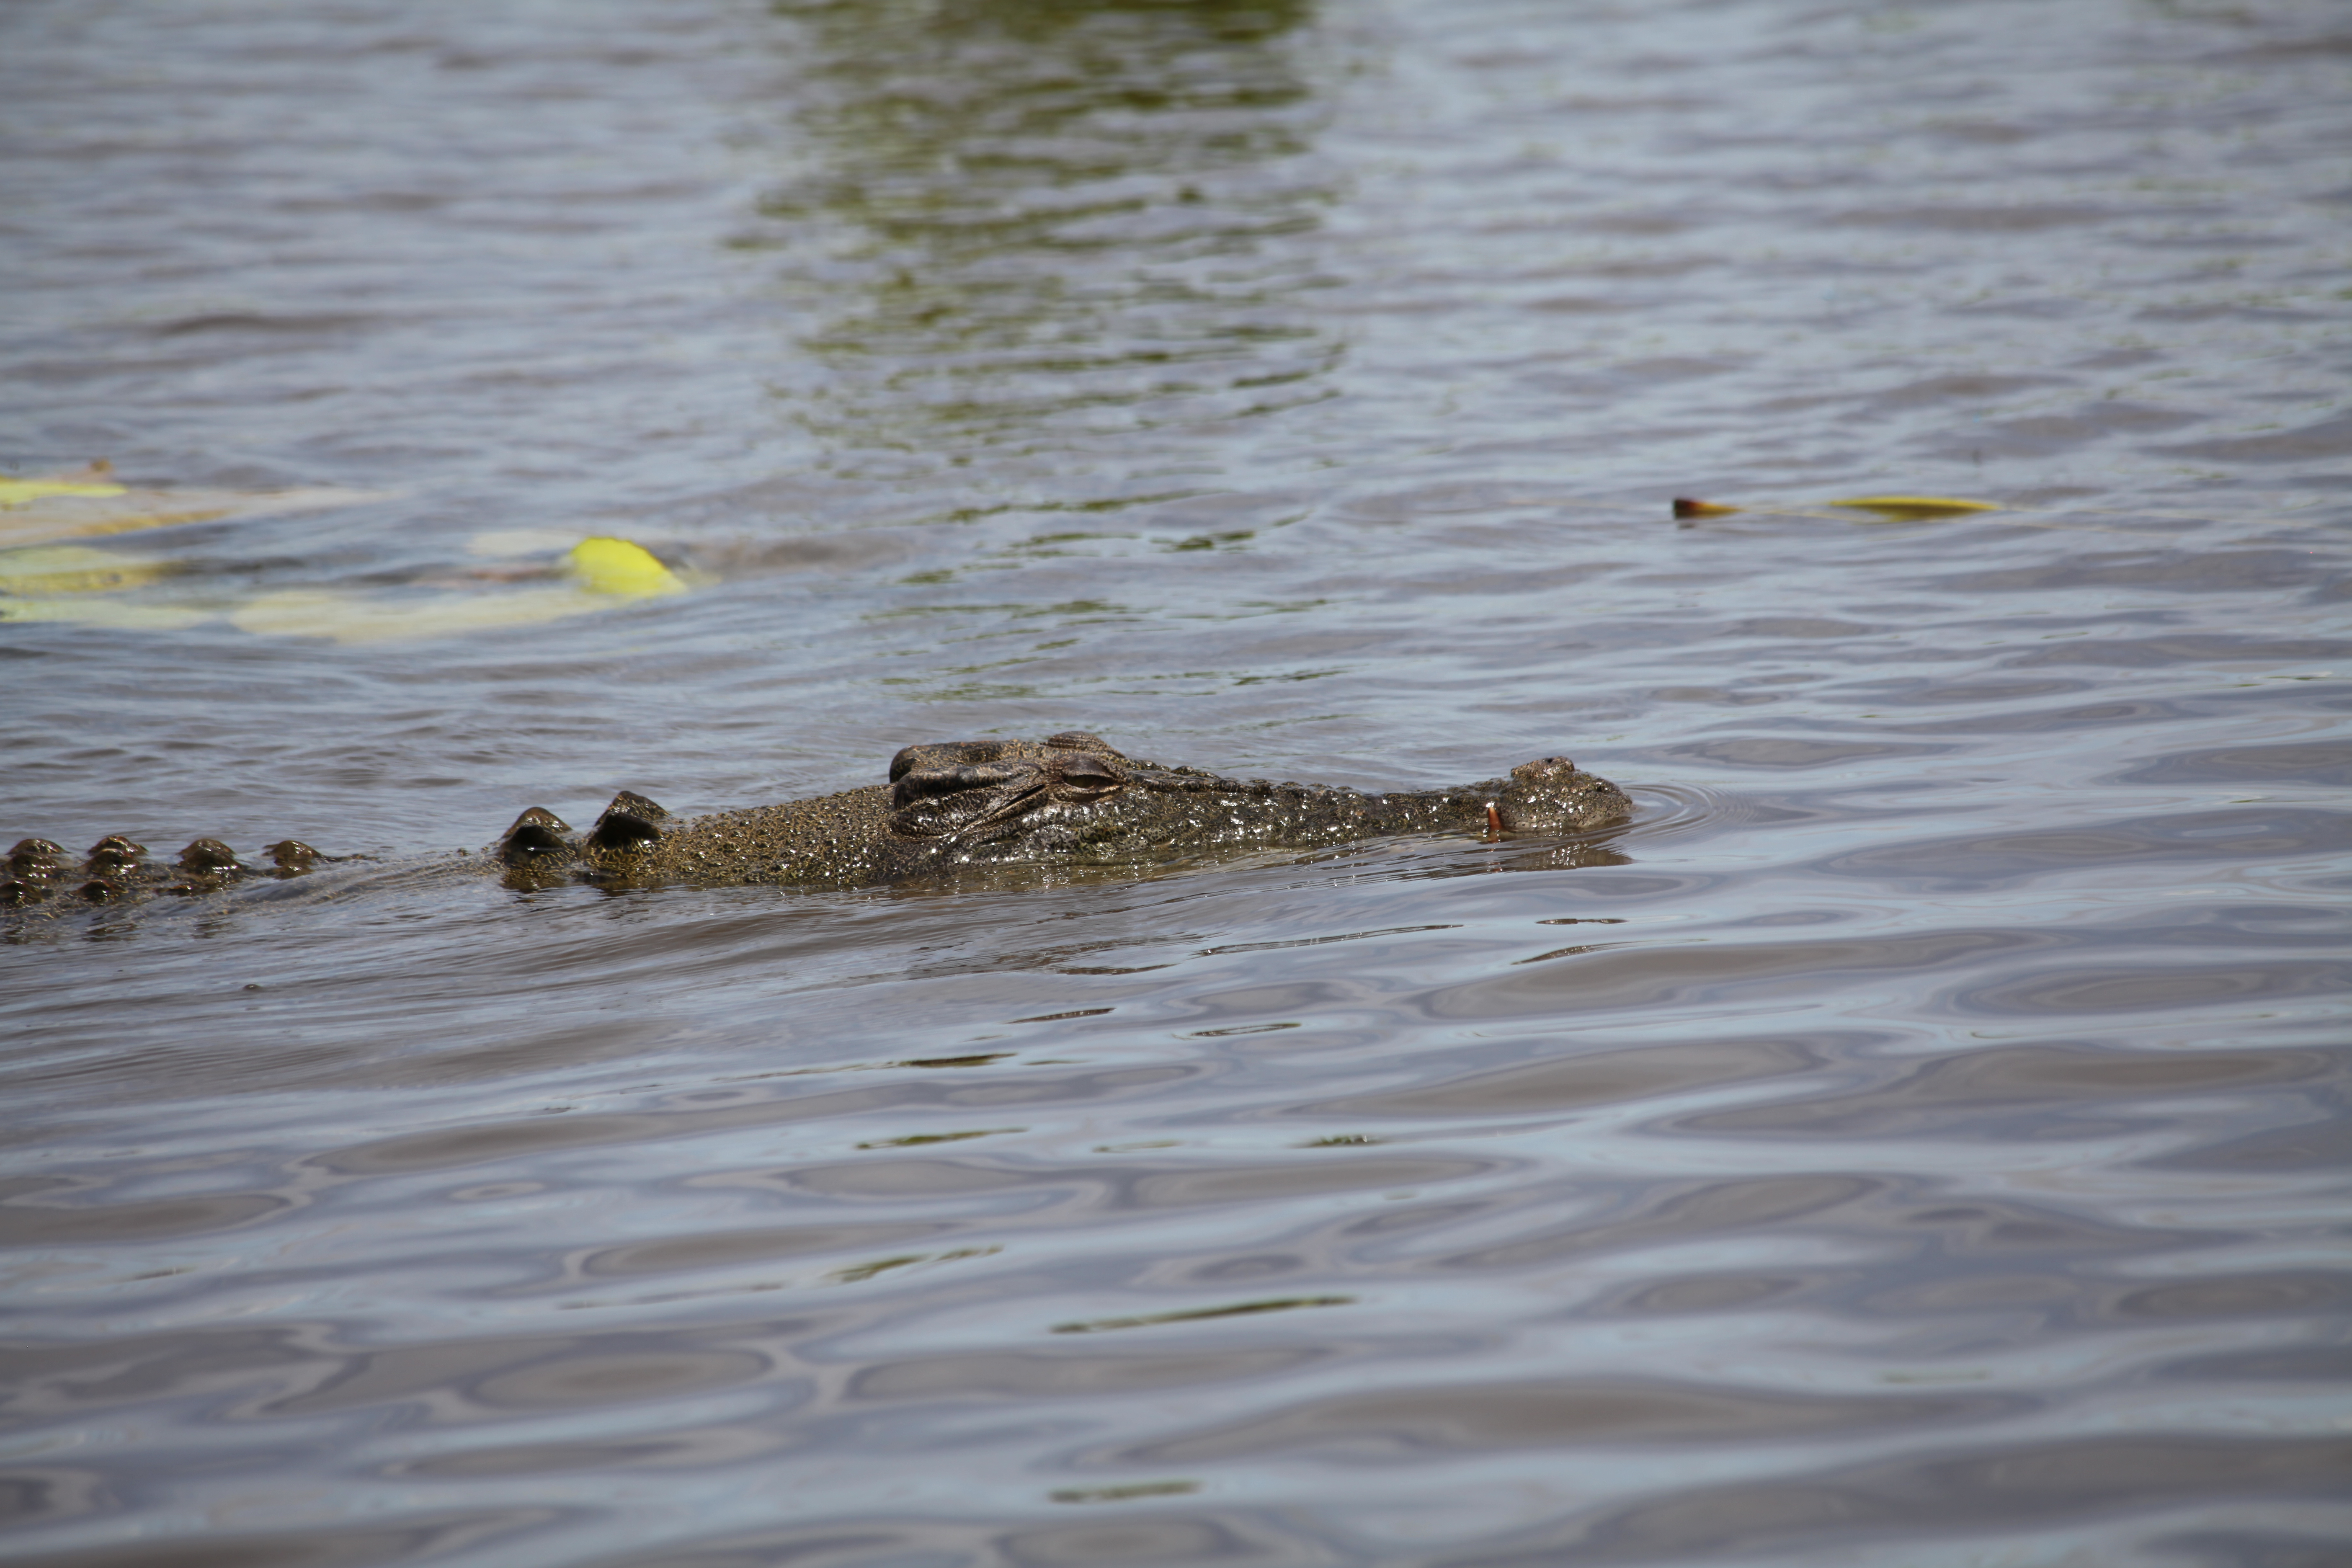
crocodile, fauna, crocodilia, water, nile crocodile, alligator, wildlife, wetland, bank